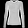
Label: Shirt